Massacre Canyon

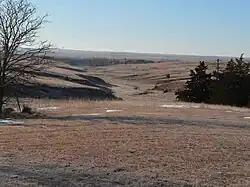
View looking southwest from the Massacre Canyon monument

The Massacre Canyon battle took place in Nebraska on August 5, 1873, near the Republican River. It was one of the last hostilities between the Pawnee and the Sioux (or Lakota) and the last battle/massacre between Great Plains Indians in North America. The massacre occurred when a large Sioux war party of over 1,500 Oglala, Brulé, and Sihasapa warriors, led by Two Strike, Little Wound, and Spotted Tail attacked a band of Pawnee during their summer buffalo hunt. In the ensuing rout, many Pawnees were killed with estimates of casualties ranging widely from around 50 to over 150. The victims, who were mostly women and children, suffered mutilation and sexual assault.